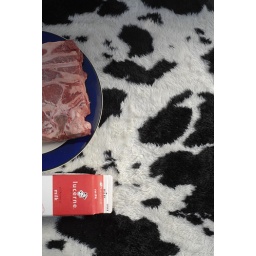
Steak and milk on a cow blanket. shoot at my house in Mussle shouls. used P22 kit